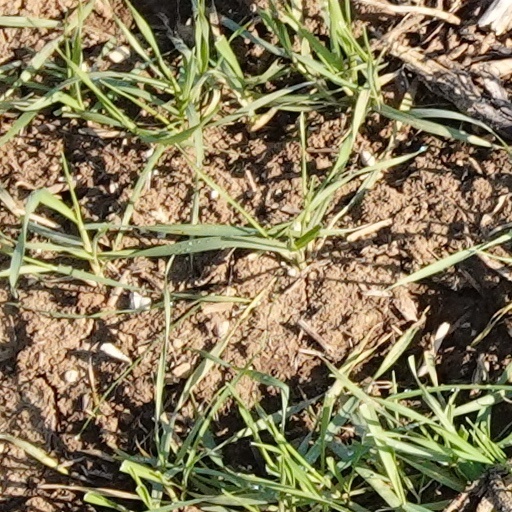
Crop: wheat